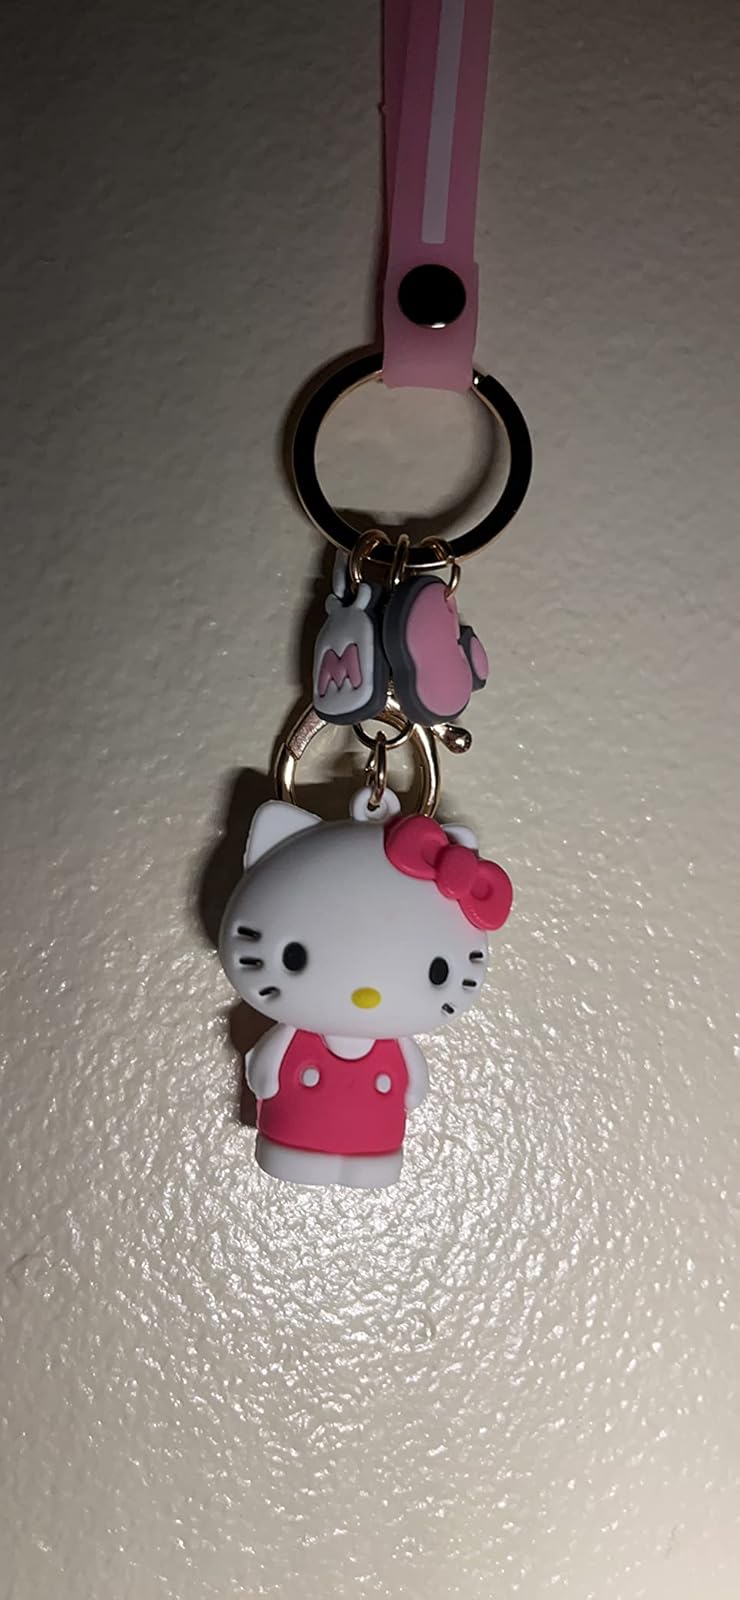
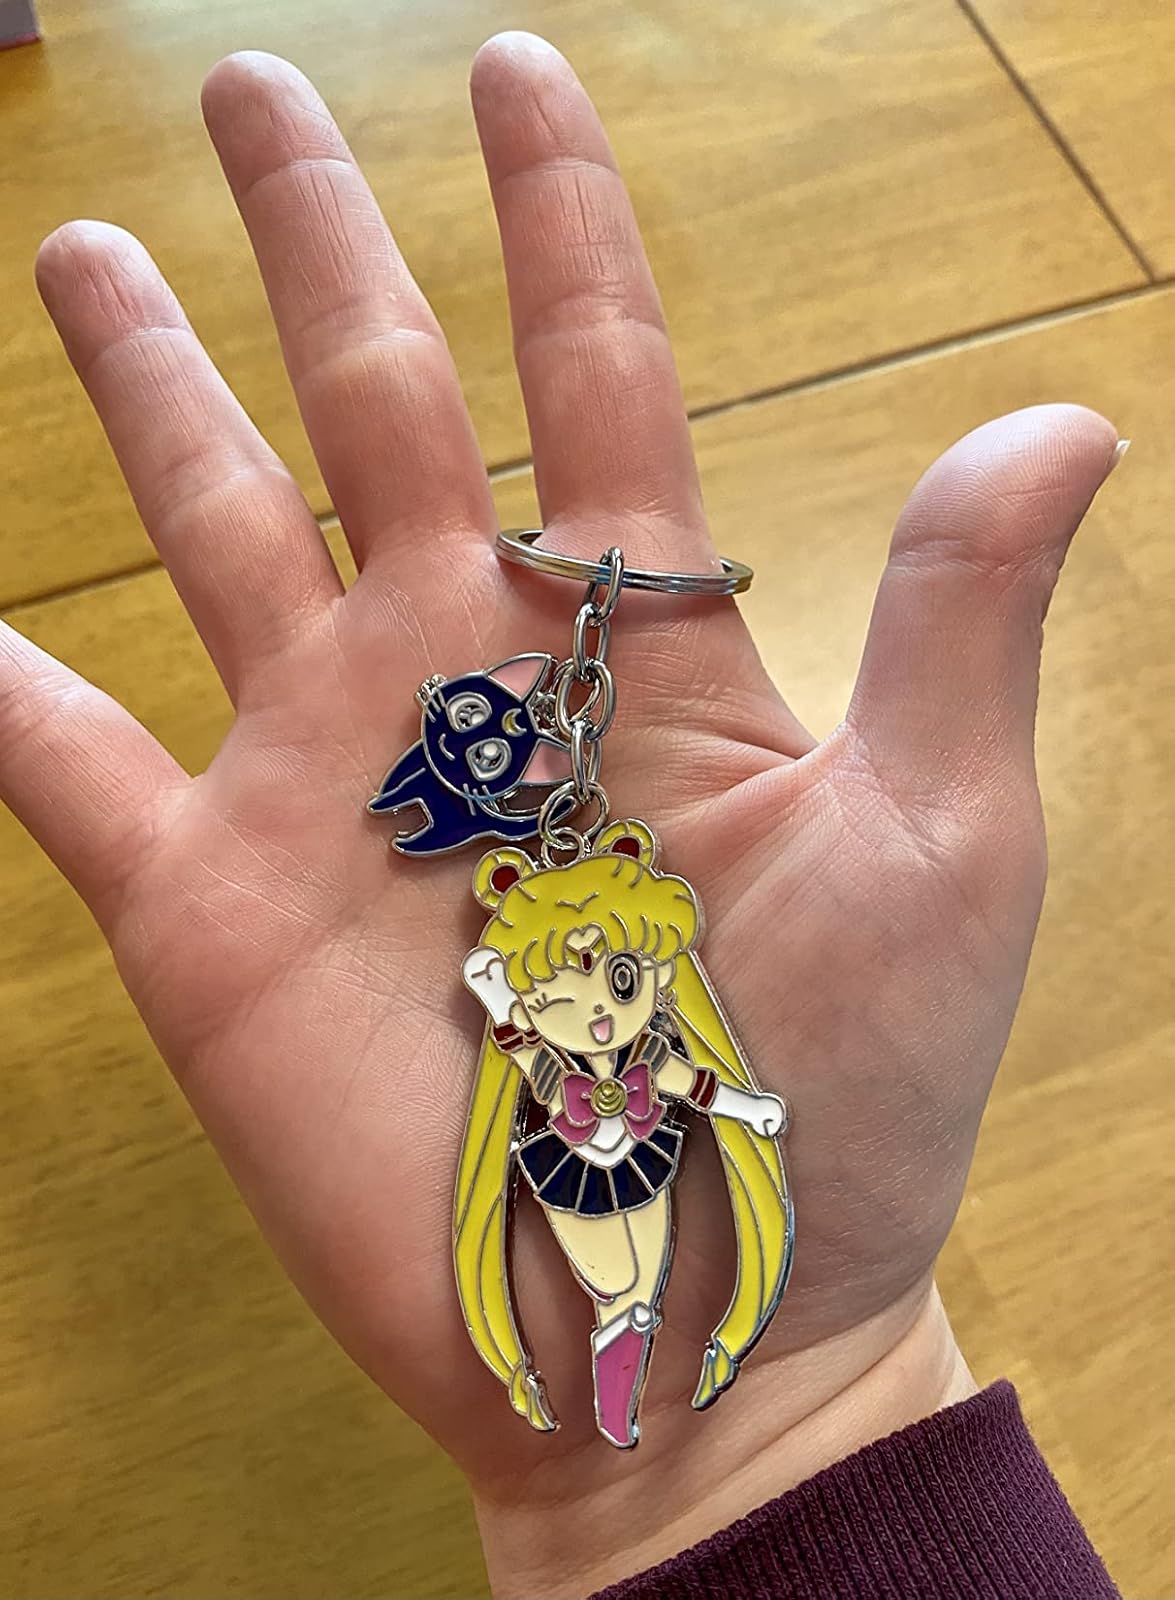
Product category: accessories_keychain
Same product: no